Robert Basset

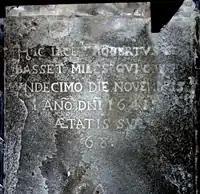
Ledger stone to Sir Robert Basset in Heanton Punchardon Church

He died on 11 November 1641 aged 68 and was buried in the Basset Chapel (now the vestry) of Umberleigh Church, in the floor of which survives his plain ledger stone inscribed in Latin as follows: